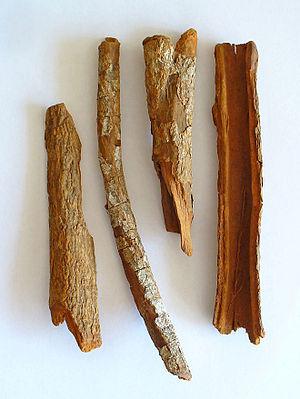
Écorces de quinquina (Cinchona officinalis, Rubiacées). Studioaufnahme, daher nicht georeferenziert
Le genre Cinchona regroupe environ 23 espèces d'arbres ou d'arbustes de la famille des Rubiacées originaires d'Amérique du Sud ; certaines produisent de la quinine.
La quinine est un alcaloïde naturel antipyrétique, analgésique et surtout, antipaludique. Extraite du quinquina, un arbuste originaire d'Amérique du Sud, elle était utilisée pour la prévention du paludisme avant d'être supplantée par ses dérivés : quinacrine, chloroquine, et primaquine.
Charles Marie de La Condamine, né le 27 janvier 1701 à Paris et mort le 4 février 1774 à Paris, est un explorateur et un scientifique français, astronome et encyclopédiste du XVIIIᵉ siècle.